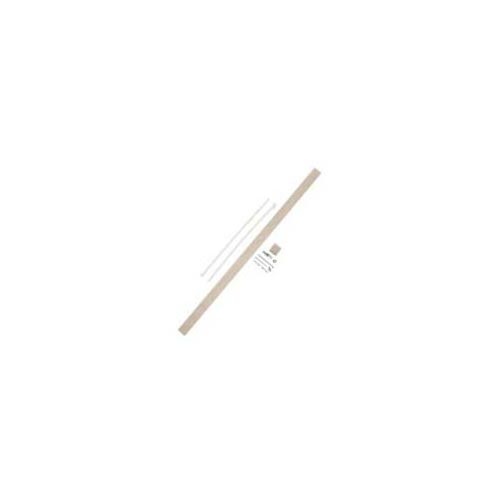
Kidco Gate Installation Kit For Any Brand Gates
The KidCo Gate Installation Kit can save several trips to the lumber yard and hardware store. When mounting the gates to unusual surfaces such as brick or concrete, KidCo recommends that you consult a hardware professional, baby shop or baby proofing specialist. One kit is required for each side of the gate that is not being mounted into a solid vertical wood surface and only the most basic tools are needed to assemble any good child safety gate. Features: KidCo has assembled the materials and fasteners necessary to properly install any child safety gate to wood banisters, hollow wall (drywall) or wrought iron. The KidCo Gate Installation Kit can save several trips to the lumber yard and hardware store. When mounting the gates to unusual surfaces such as brick or concrete, KidCo recommends that you consult a hardware professional, baby shop or baby proofing specialist. Item Details:
Brand: Kidco
Category: Baby & Toddler > Baby Safety > Baby & Pet Gate Accessories > Mounting Kits